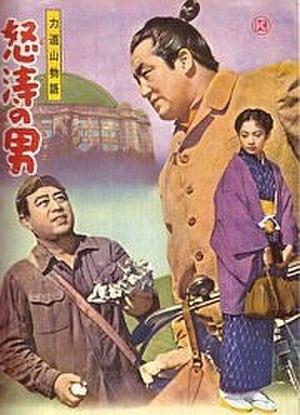
Mitsuhiro Momota, né Kim Sin-nak le 14 novembre 1924 et décédé le 15 décembre 1963, est un lutteur de sumo, un catcheur, un promoteur et entraîneur de catch ainsi qu'un acteur japonais mieux connu sous son nom de lutteur Rikidōzan.